Diplomacy and commerce during the Ming treasure voyages

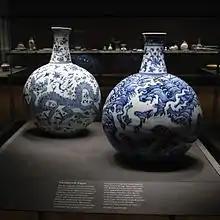
Porcelain wares, similar to these Yongle-era porcelain flasks, were often presented as trade goods during the expeditions (British Museum)

The treasure ships had an enormous cargo of various products. Admiral Zheng returned to China with many kinds of tribute goods, such as silver, spices, sandalwood, precious stones, ivory, ebony, camphor, tin, deer hides, coral, kingfisher feathers, tortoise shells, gums and resin, rhinoceros horn, sapanwood and safflower (for dyes and drugs), Indian cotton cloth, and ambergris (for perfume). They even brought back exotic animals, such as ostriches, elephants, and giraffes. The imports from the voyages provided the large quantities of economic goods that fueled China's own industries. There was so much cobalt oxide from Persia that the porcelain center Jingdezhen had a plentiful supply for decades after the voyages. The fleet also returned with such a large amount of black pepper that the once-costly luxury became a common commodity in Chinese society. There were sometimes so many Chinese goods unloaded into an Indian port that it could take months to price everything. The treasure voyages resulted in a flourishing Ming economy, while boosting the lucrative maritime commerce to an all-time high. The voyages also induced a sudden supply shock in the Eurasian market, where the Chinese maritime exploits in Asia led to disruptions of European imports with sudden price spikes in the early 15th century.